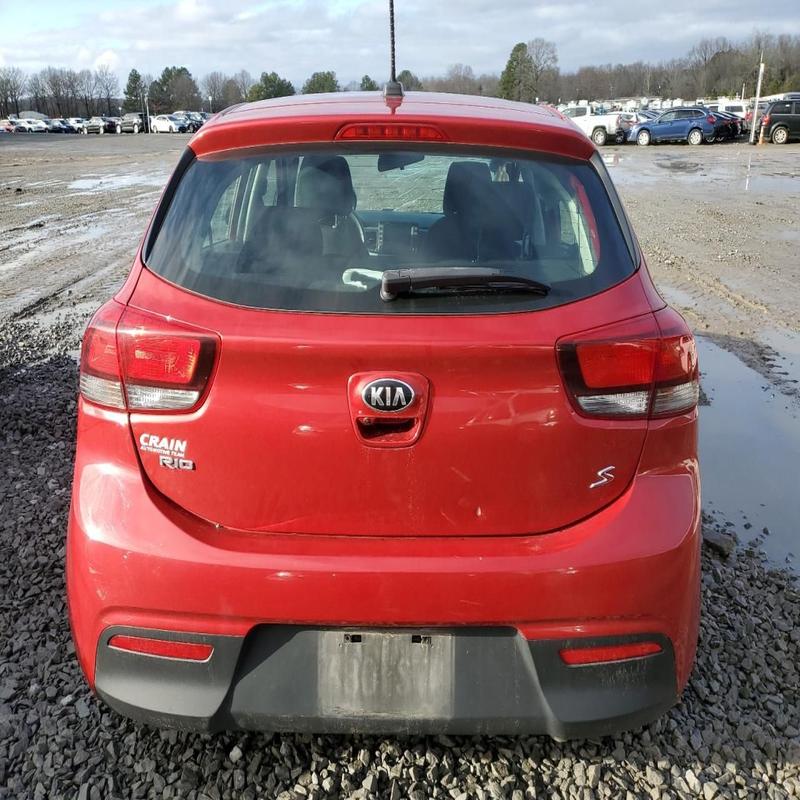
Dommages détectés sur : malle, plaque d'immatriculation arrière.
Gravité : majeur